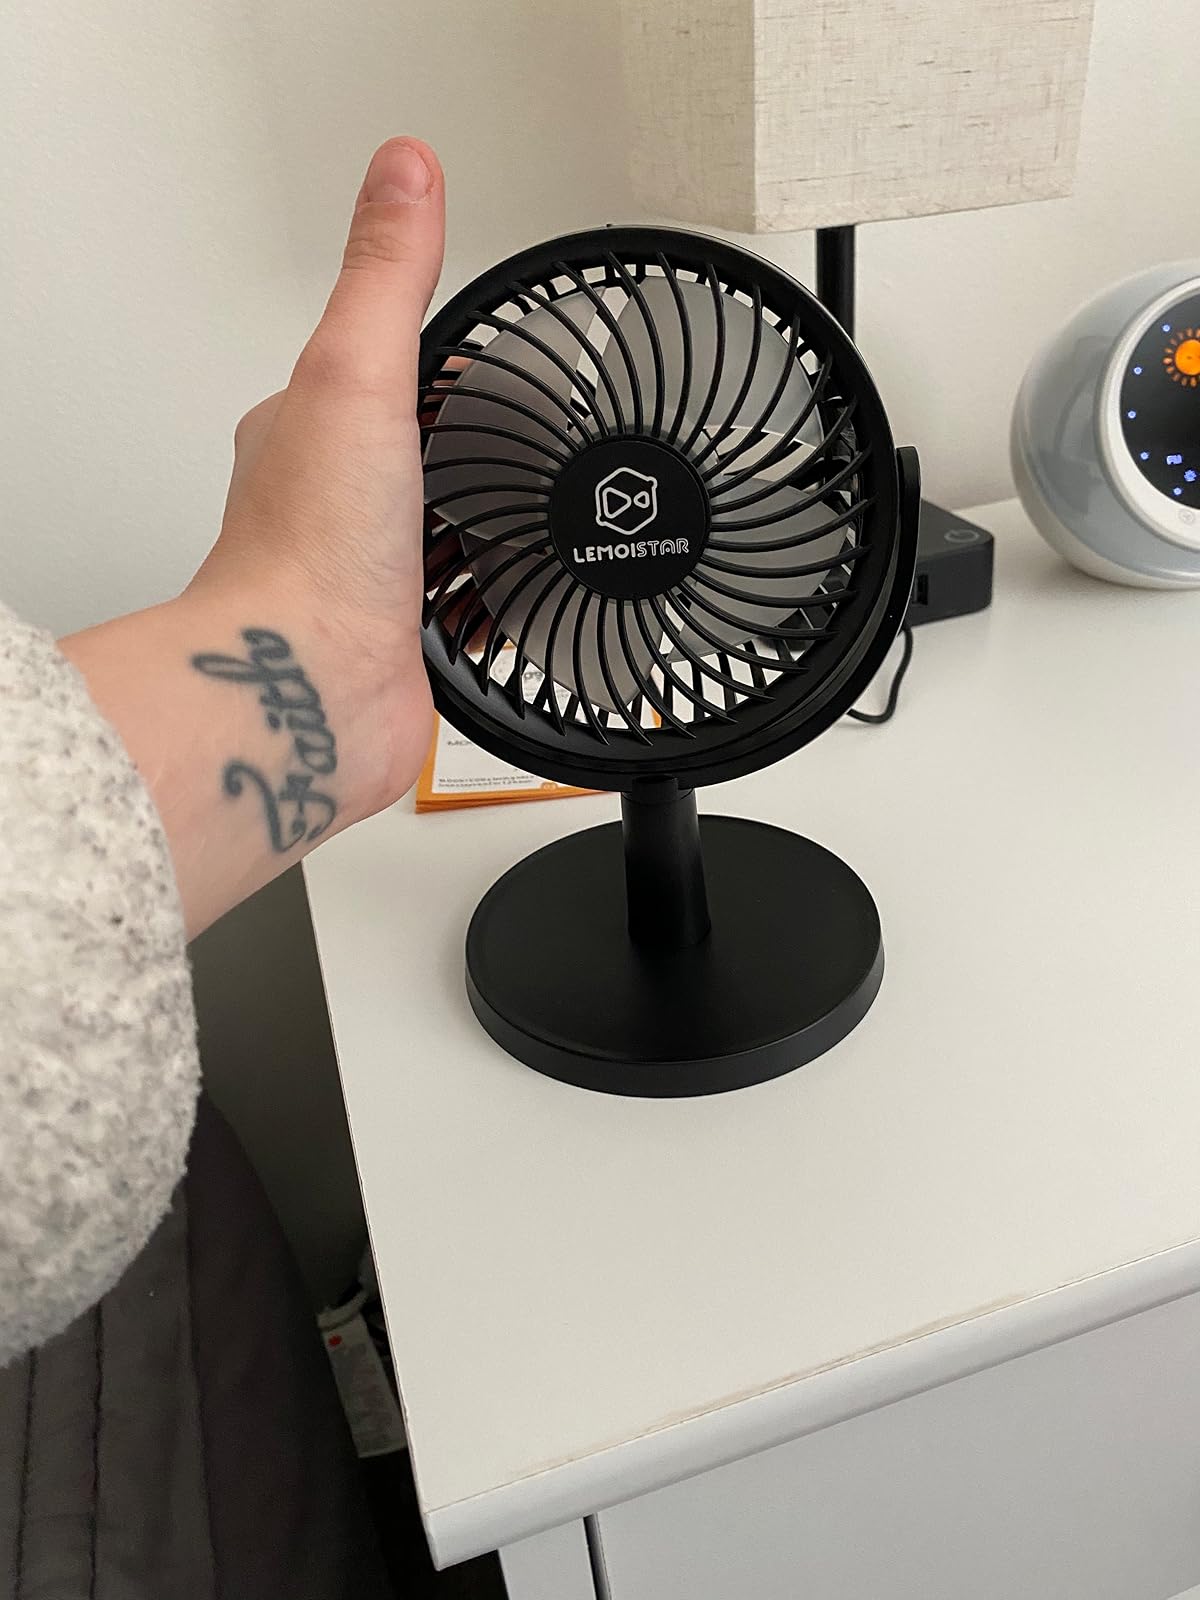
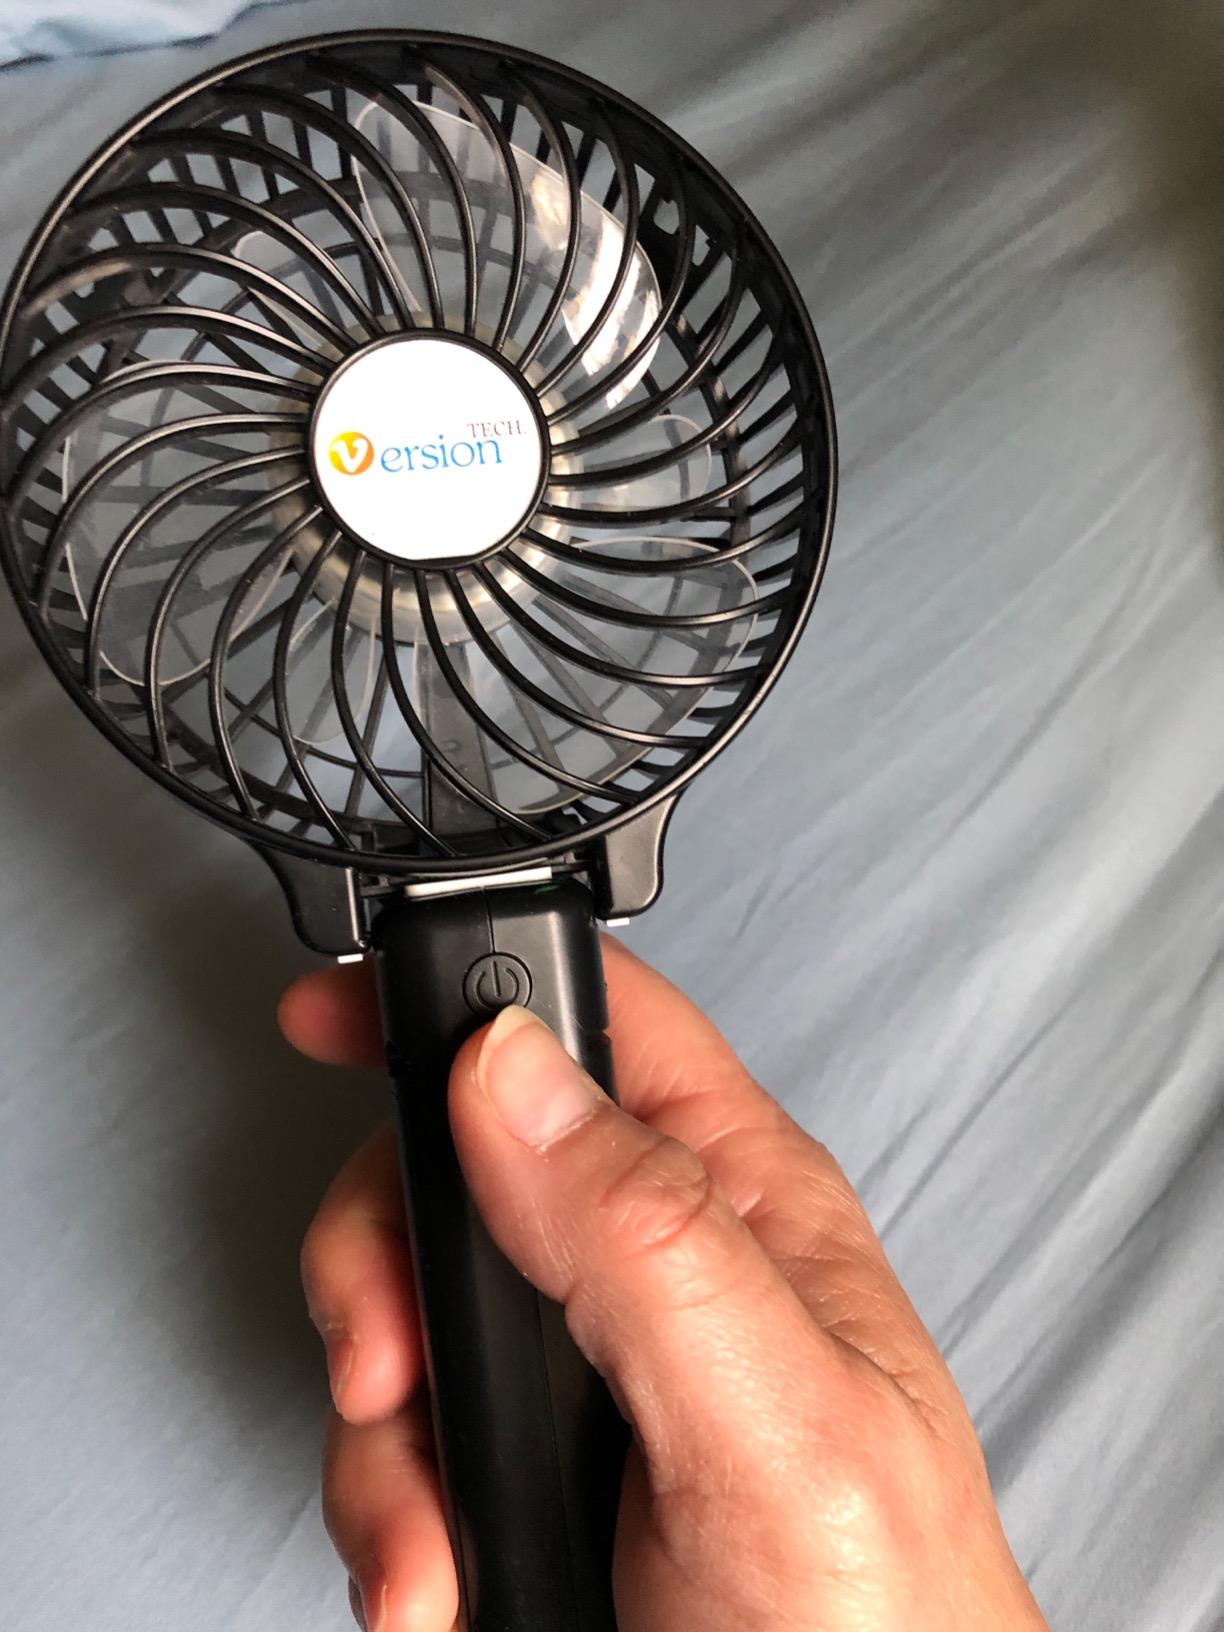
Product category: fan
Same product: no